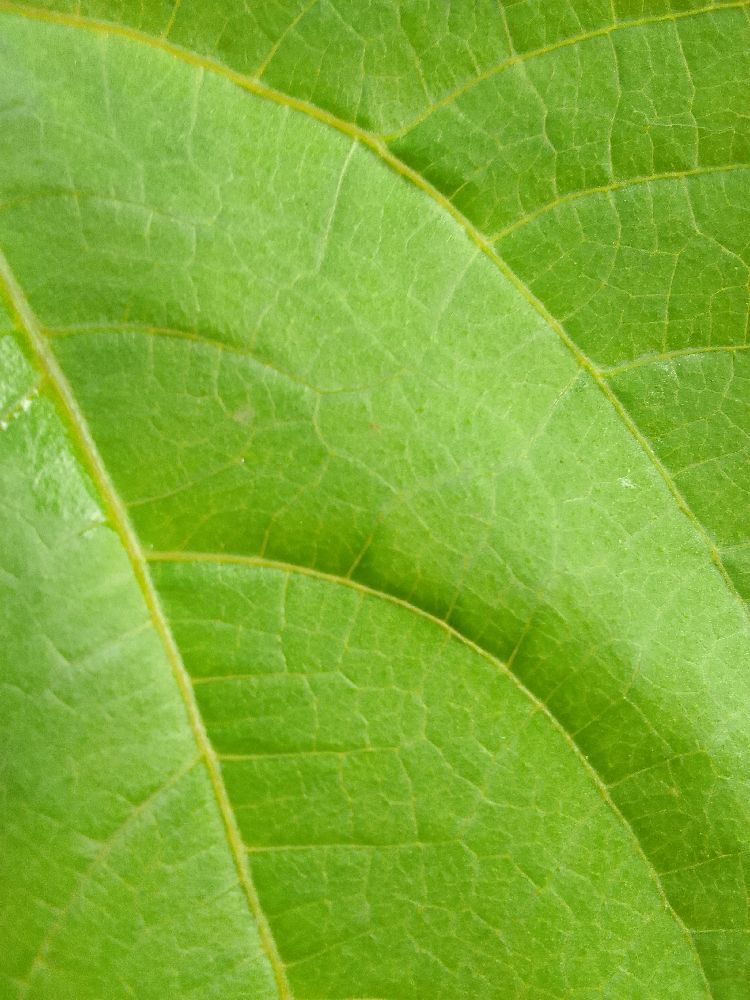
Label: healthy